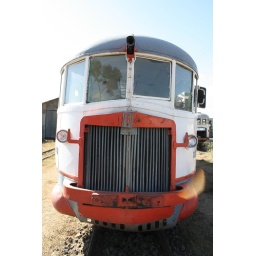
Engine and passenger car in one! Like a bus for the rails.